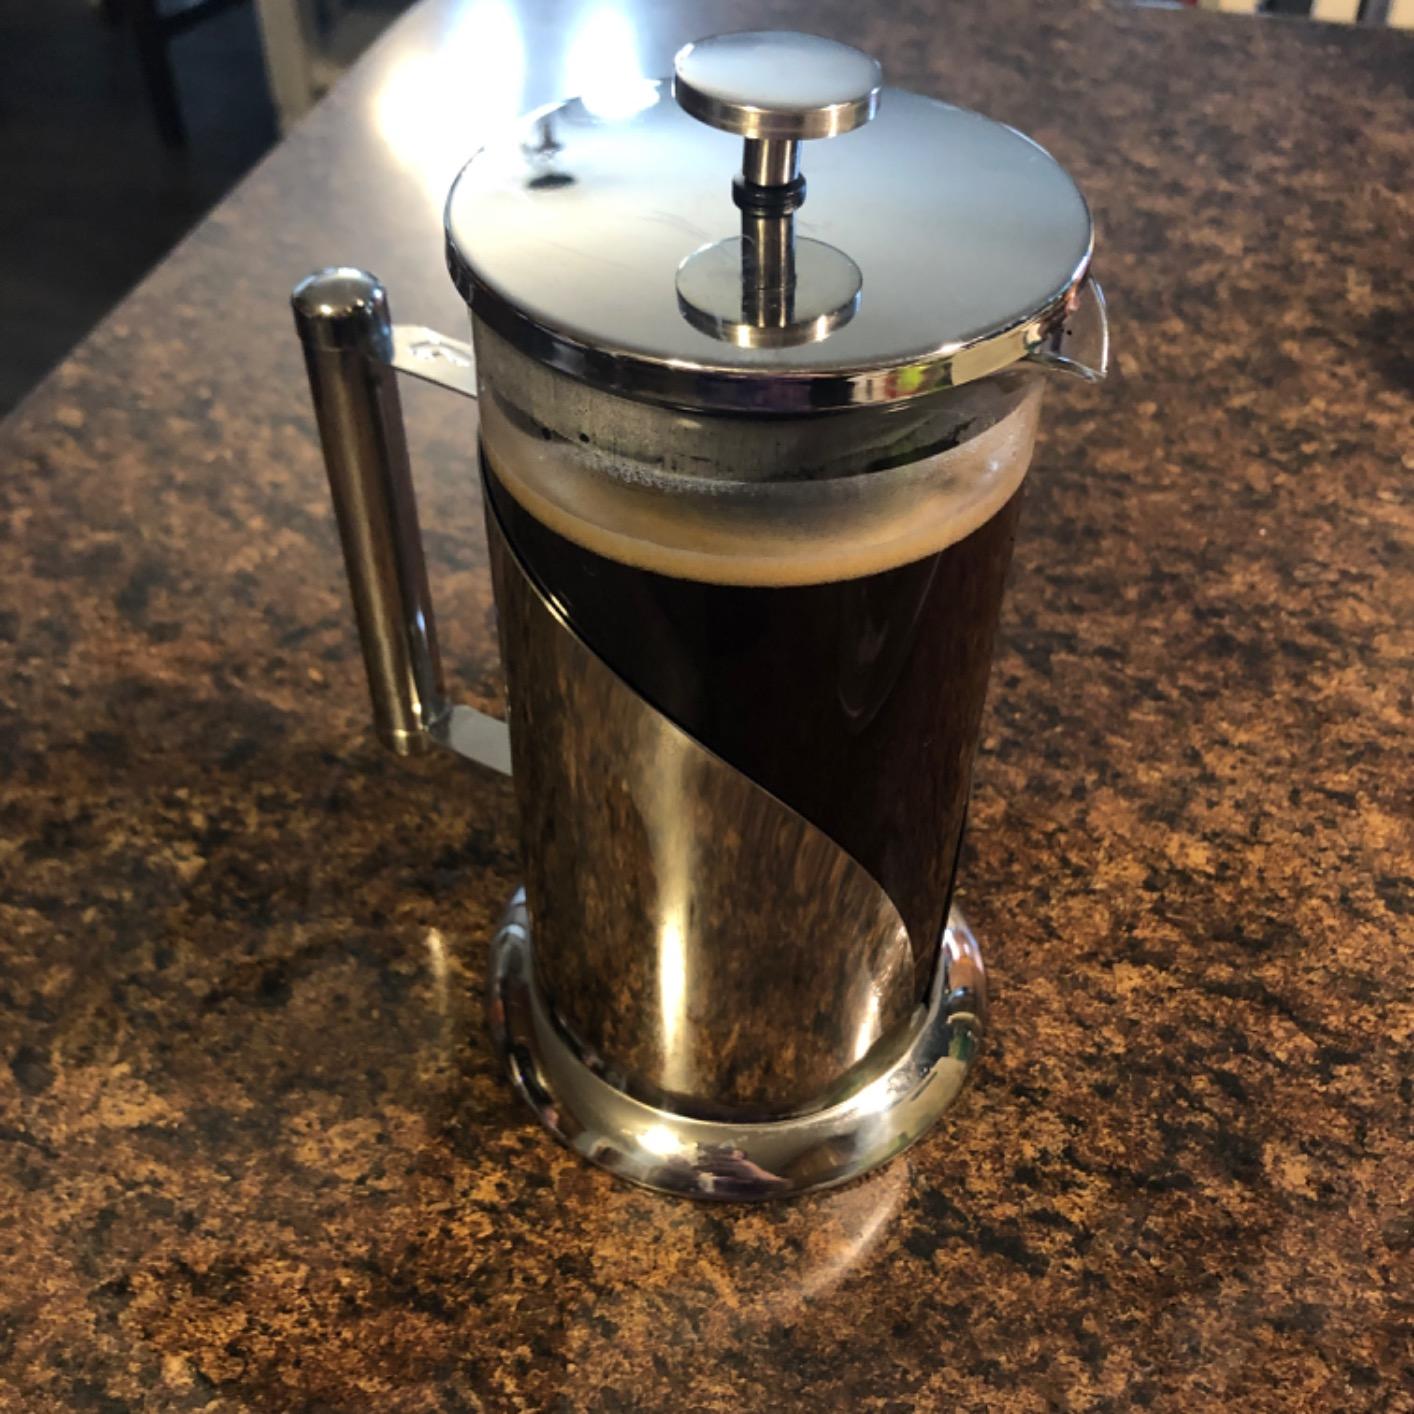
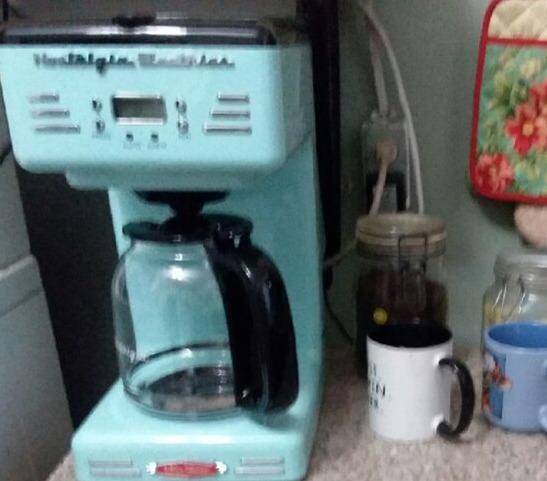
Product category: items_tea
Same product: no